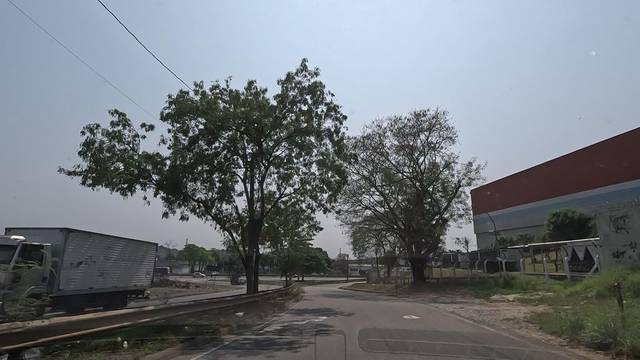
Region: Brazil
Coordinates: -22.807, -43.344